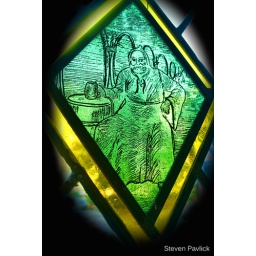
A small section of a stained glass window in a hotel in the Quad Cities.